Aiguabarreig (Mequinenza)

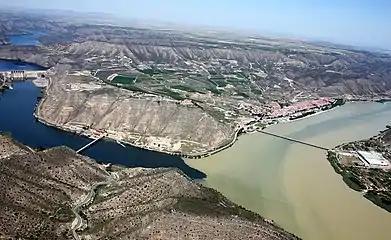
Aiguabarreig in Mequinenza.

Aiguabarreig is a natural space with great importance as an area of reproduction, wintering and resting of migratory fauna located in Mequinenza (Bajo Cinca, Aragón, Spain). It constitutes the largest river confluence of the Iberian Peninsula (with the union of Ebro, Segre and Cinca rivers) and one of the largest in all Europe. Is considered as one of the greatest biological natural spaces of Aragon.